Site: brandenburg
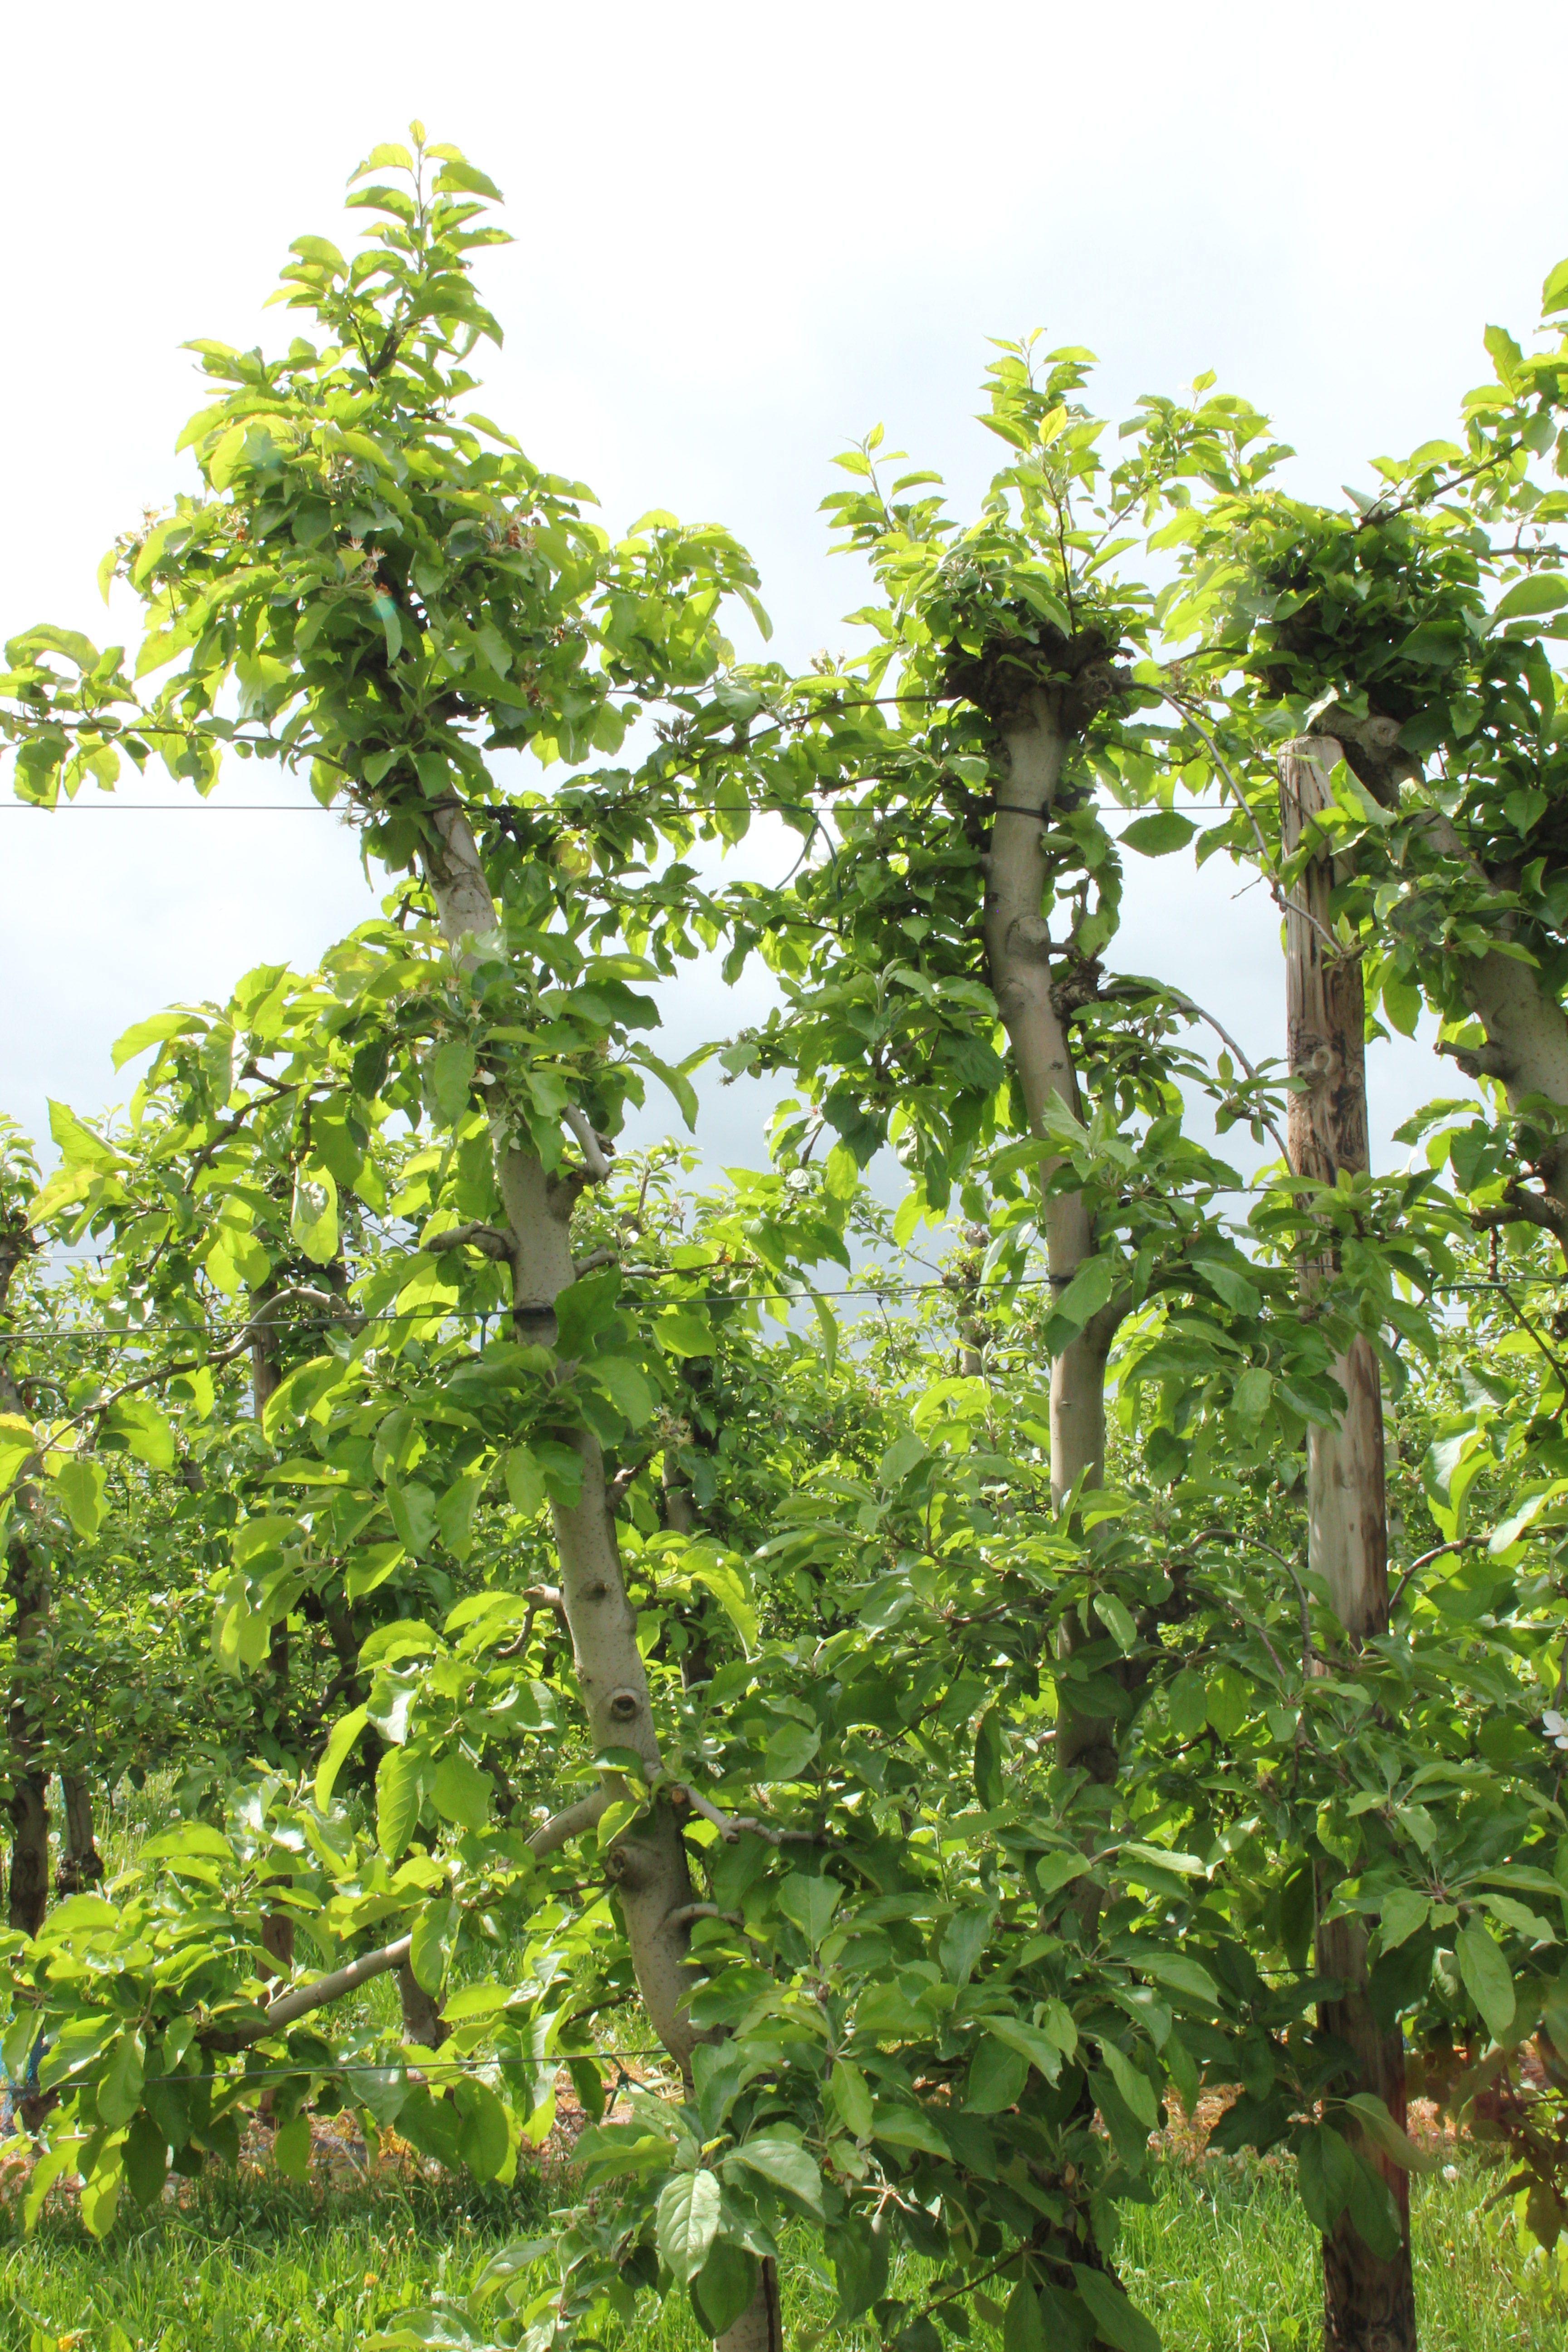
Growth stage (BBCH 67): Flowering